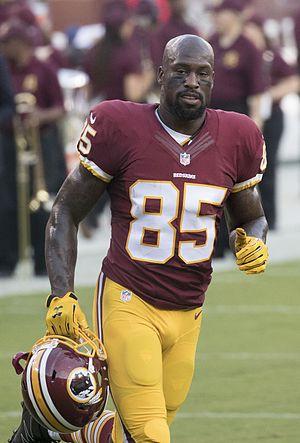
Vernon Leonard Davis, né le 31 janvier 1984 à Washington, est un joueur américain de football américain.